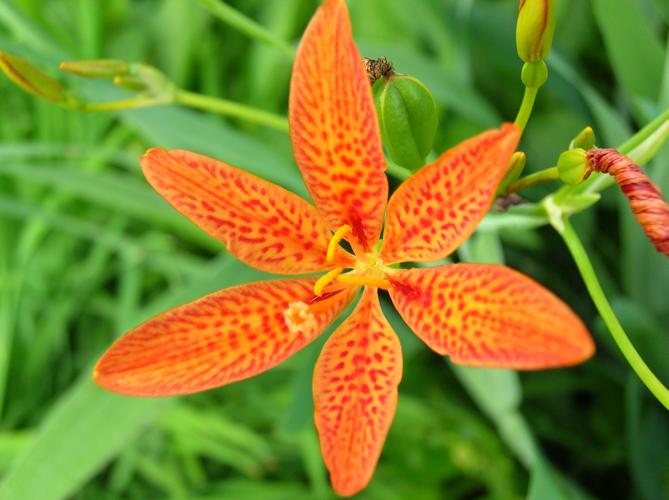
Label: blackberry lily